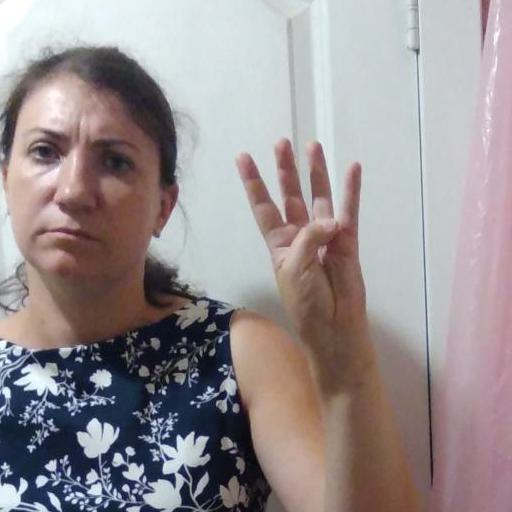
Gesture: four